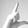
ASL letter: L